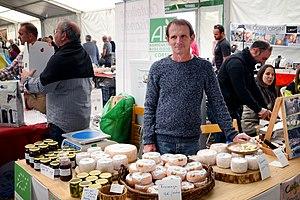
Muracciole est une commune française située dans la circonscription départementale de la Haute-Corse et le territoire de la collectivité de Corse. Elle appartient à l'ancienne piève de Rogna.